Jens Mouris

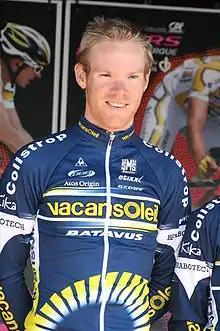
Mouris at the 2010 Four Days of Dunkirk

Jens Mouris (born 12 March 1980) is a Dutch former professional racing cyclist.